Ōtari-Wilton's Bush

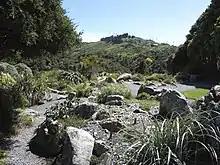
Ōtari Native Botanic Garden

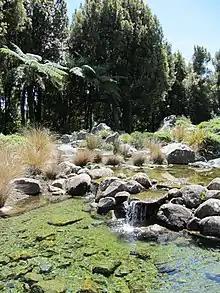
Ōtari Native Botanic Garden

The native plant collections at Ōtari-Wilton's Bush contain about 1,200 species, including hybrids and cultivars representing plants from mainland New Zealand and off-shore islands.